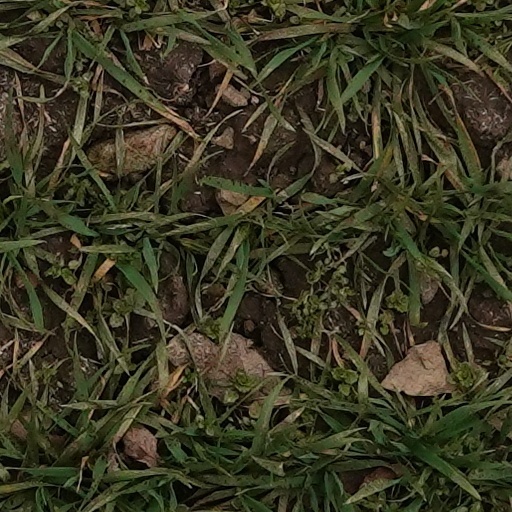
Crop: wheat